Eduardo Coutinho

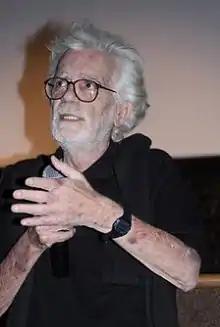
Coutinho in 2012

Eduardo de Oliveira Coutinho (May 11, 1933 – February 2, 2014) was a Brazilian documentary filmmaker, director, screenwriter, film producer and former reporter, known as one of the most important documentarists in Brazil.